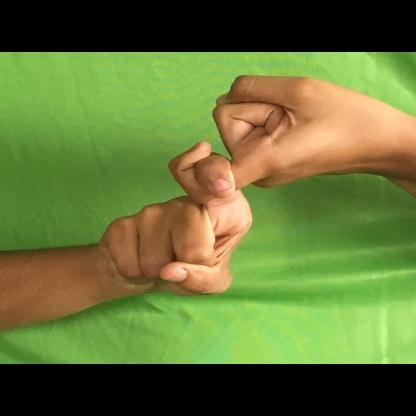
Mudra: Pasha